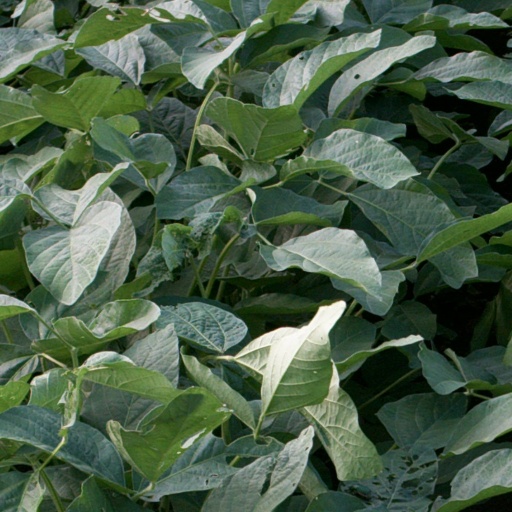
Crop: soybean